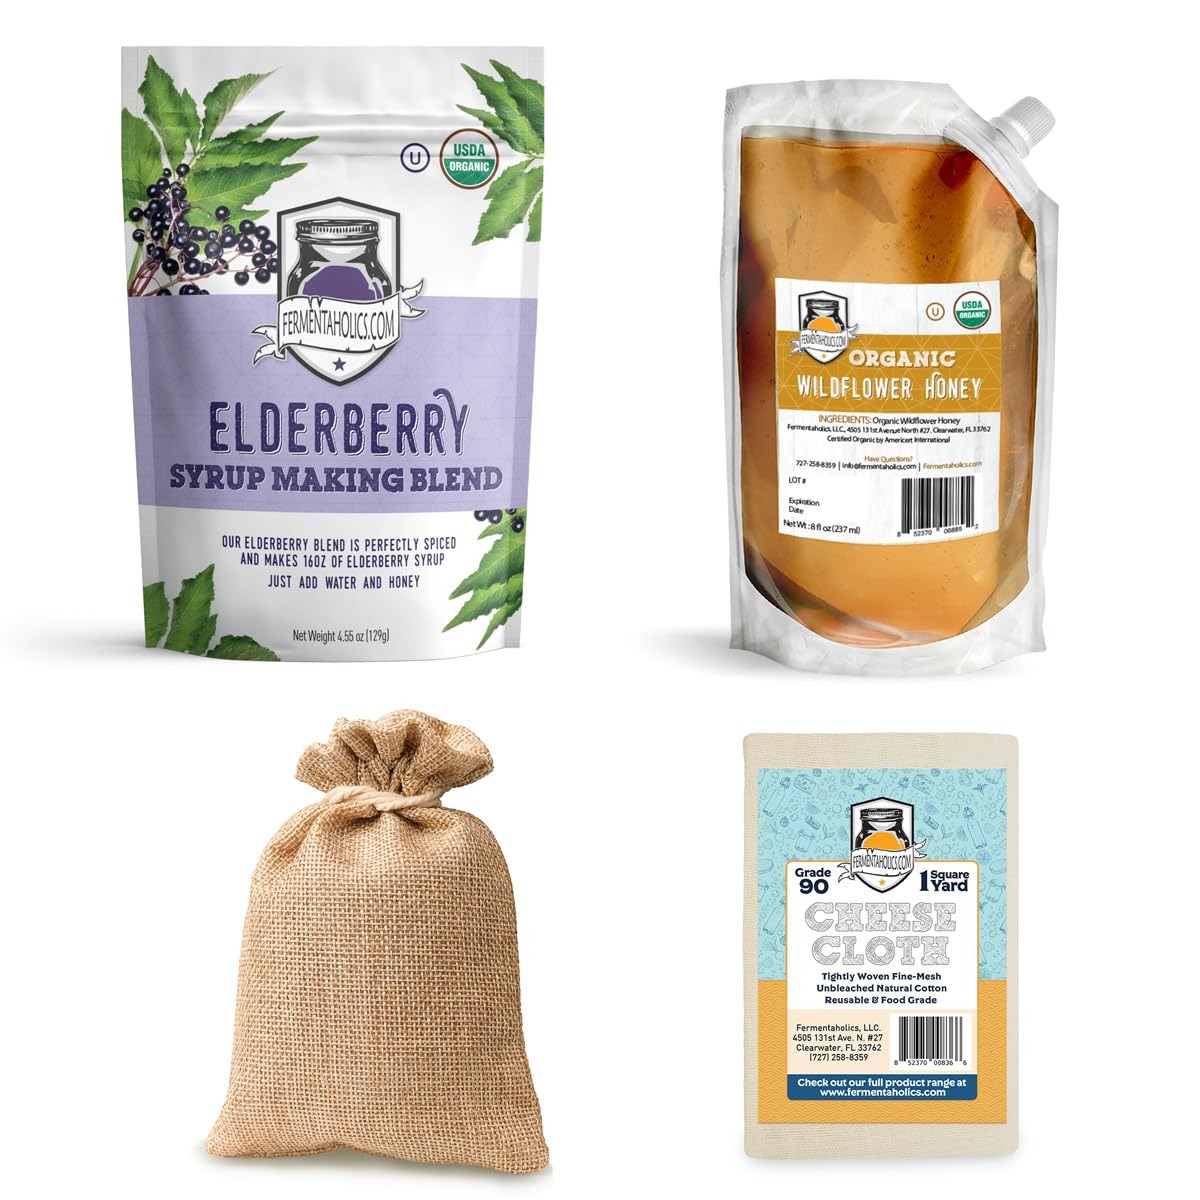
Item Name: Fermentaholics USDA Organic Dried Elderberry Syrup Making Kit - Make Your Own Elderberry Syrup - Elderberries Syrup Spice Blend - Honey - Cheese Cloth
Bullet Point 1: Everything You Need All In One Kit – Elderberry Syrup Making Blend, 12 Oz Honey Pouch, Cheesecloth And A Fermentaholics Printed Drawstring Bag.
Bullet Point 2: ANCIENT ROOTS - Elderberries have been used in natural medicine for centuries. Elderberries are higher in flavonoids than blueberries, cranberries, goji berries and blackberries.
Bullet Point 3: USDA CERTIFIED ORGANIC - Our Whole Dried Elderberries Are Non-irradiated, Naturally Grown, Harvested, And Processed To Maintain The Original Health Benefits Of The Plant.
Bullet Point 4: OTHER USES – Dry Elderberries Can Also Be Used To Make Wine, Infused Vinegars, Teas, Gummies, Mead, Soda, Herbal Tinctures, Kombucha, Kefir, Pastries, Pies Etc.
Bullet Point 5: FAST & EASY - Just add water and honey and you are ready to enjoy!
Product Description: Elderberries are the fruit of the Sambucus Nigra, known more commonly as an elderberry plant. These bountiful dark purple berries have been used in natural medicine for centuries. Dried elderberries have an excellent shelf life and make a great pantry staple ingredient. A brief boiling period or even fermentation disarms the lectins and allows for normal digestion to take place. Elderberries are a common ingredient in winemaking to enhance color and flavor. Can also be used to make infused vinegars, teas, gummies, mead, soda, herbal tinctures, kombucha, kefir, etc. ELDERBERRY SYRUP One of the most popular preparations of elderberries is elderberry syrup. For 16oz of syrup, you need 4oz of dried elderberries.
Value: 1.0
Unit: Ounce

Price: 17.95